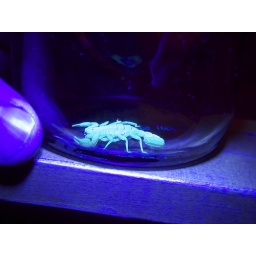
Found this bugger on our kitchen floor. Scorpions look way cooler in a black light.